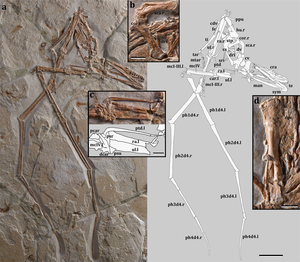
Mimodactylus est un genre éteint de ptérosaures ptérodactyloïdes qui a vécu au Crétacé supérieur, dans l'aire géographique du Liban actuel.
La formation de Sannine est une formation géologique du nord du Liban datant du Cénomanien, soit il y a entre environ 100,5 et 93,9 Ma. Son nom est inspiré du mont Sannine dans la massif du mont Liban.